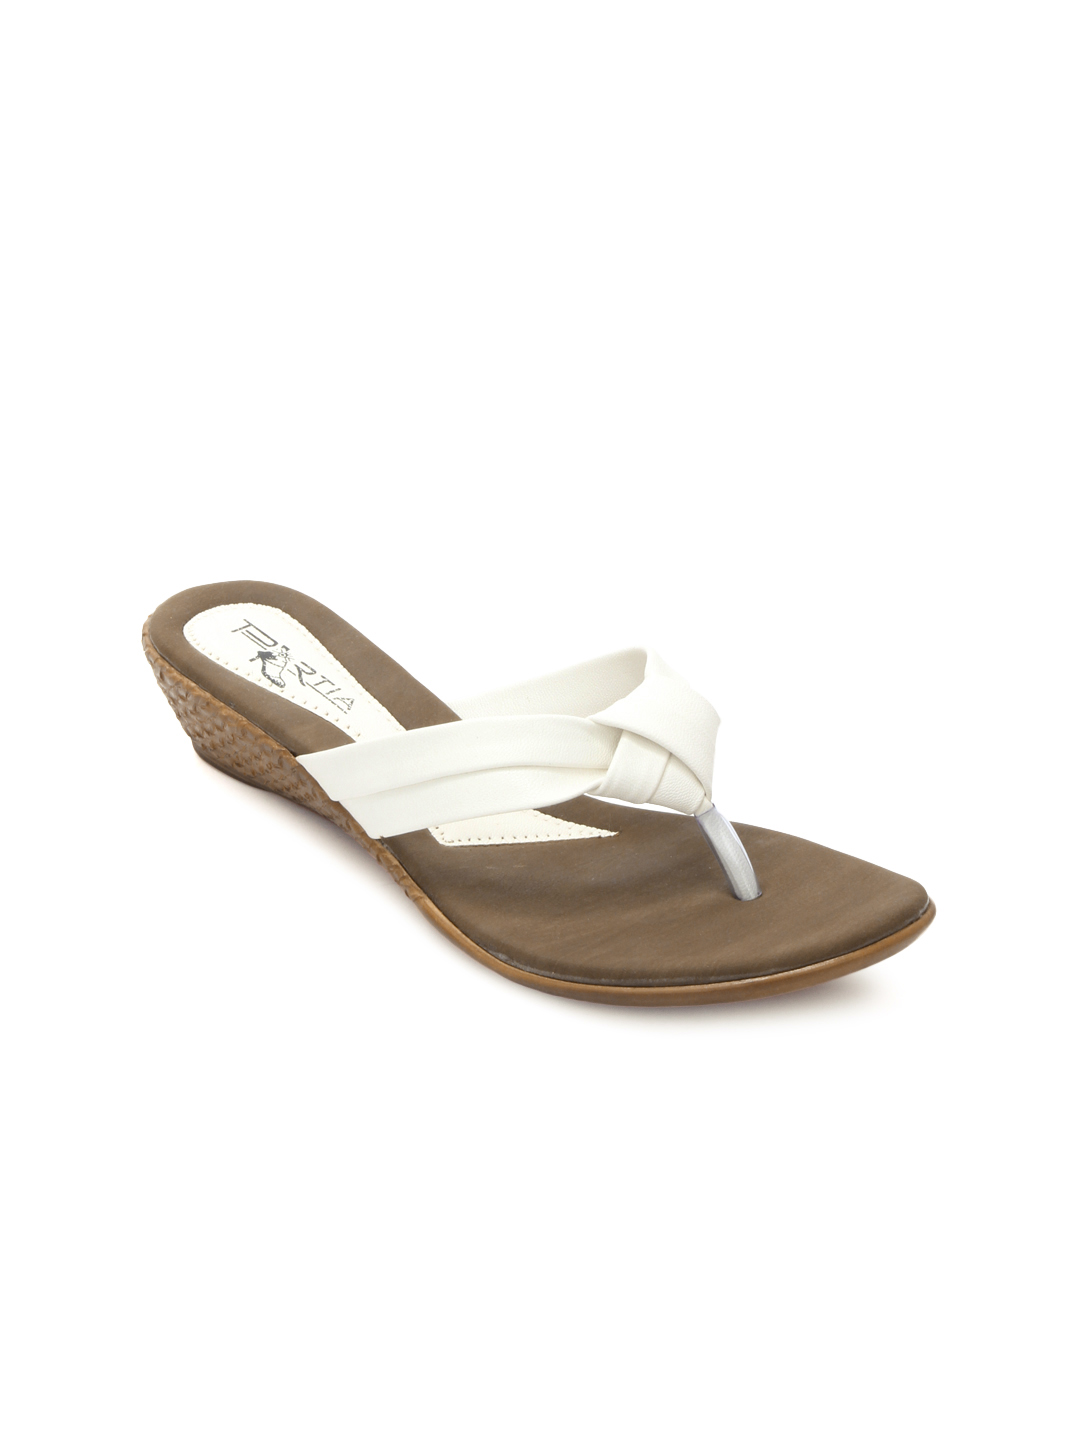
Portia Women White Wedges
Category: Footwear / Shoes / Heels
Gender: Women
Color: White
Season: Winter 2012
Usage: Casual